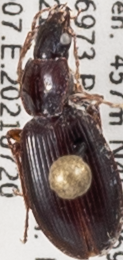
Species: Synuchus impunctatus
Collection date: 2021-07-20
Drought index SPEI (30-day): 0.184
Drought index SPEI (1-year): -0.074
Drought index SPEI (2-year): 1.13